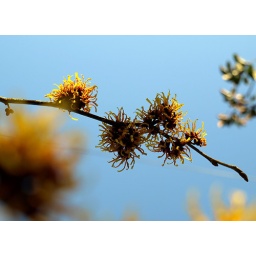
golden spiders against bright blue sky